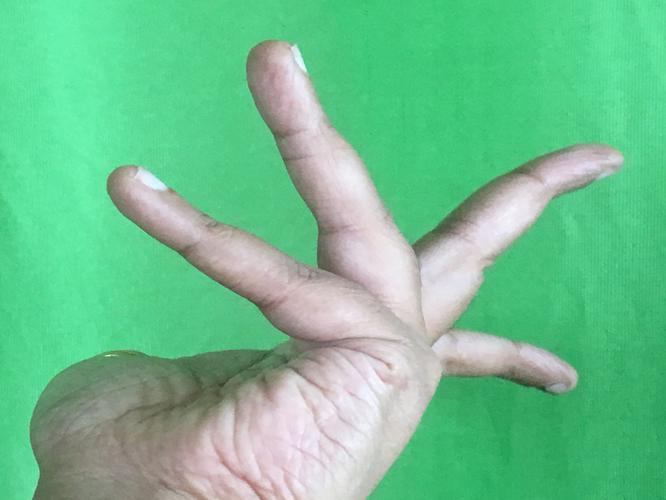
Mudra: Alapadmam
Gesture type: single_hand